Conisbrough railway station

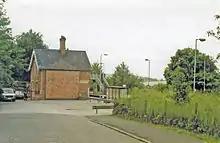
Station approach (1992)

Conisbrough railway station is a railway station in Conisbrough, South Yorkshire, England. It has two platforms and is served by stopping services.